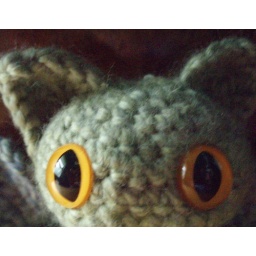
merino wool green kittyhawk with blue wings, stuffed with wool,love and reiki, yellow safety eyes. 4 in tall